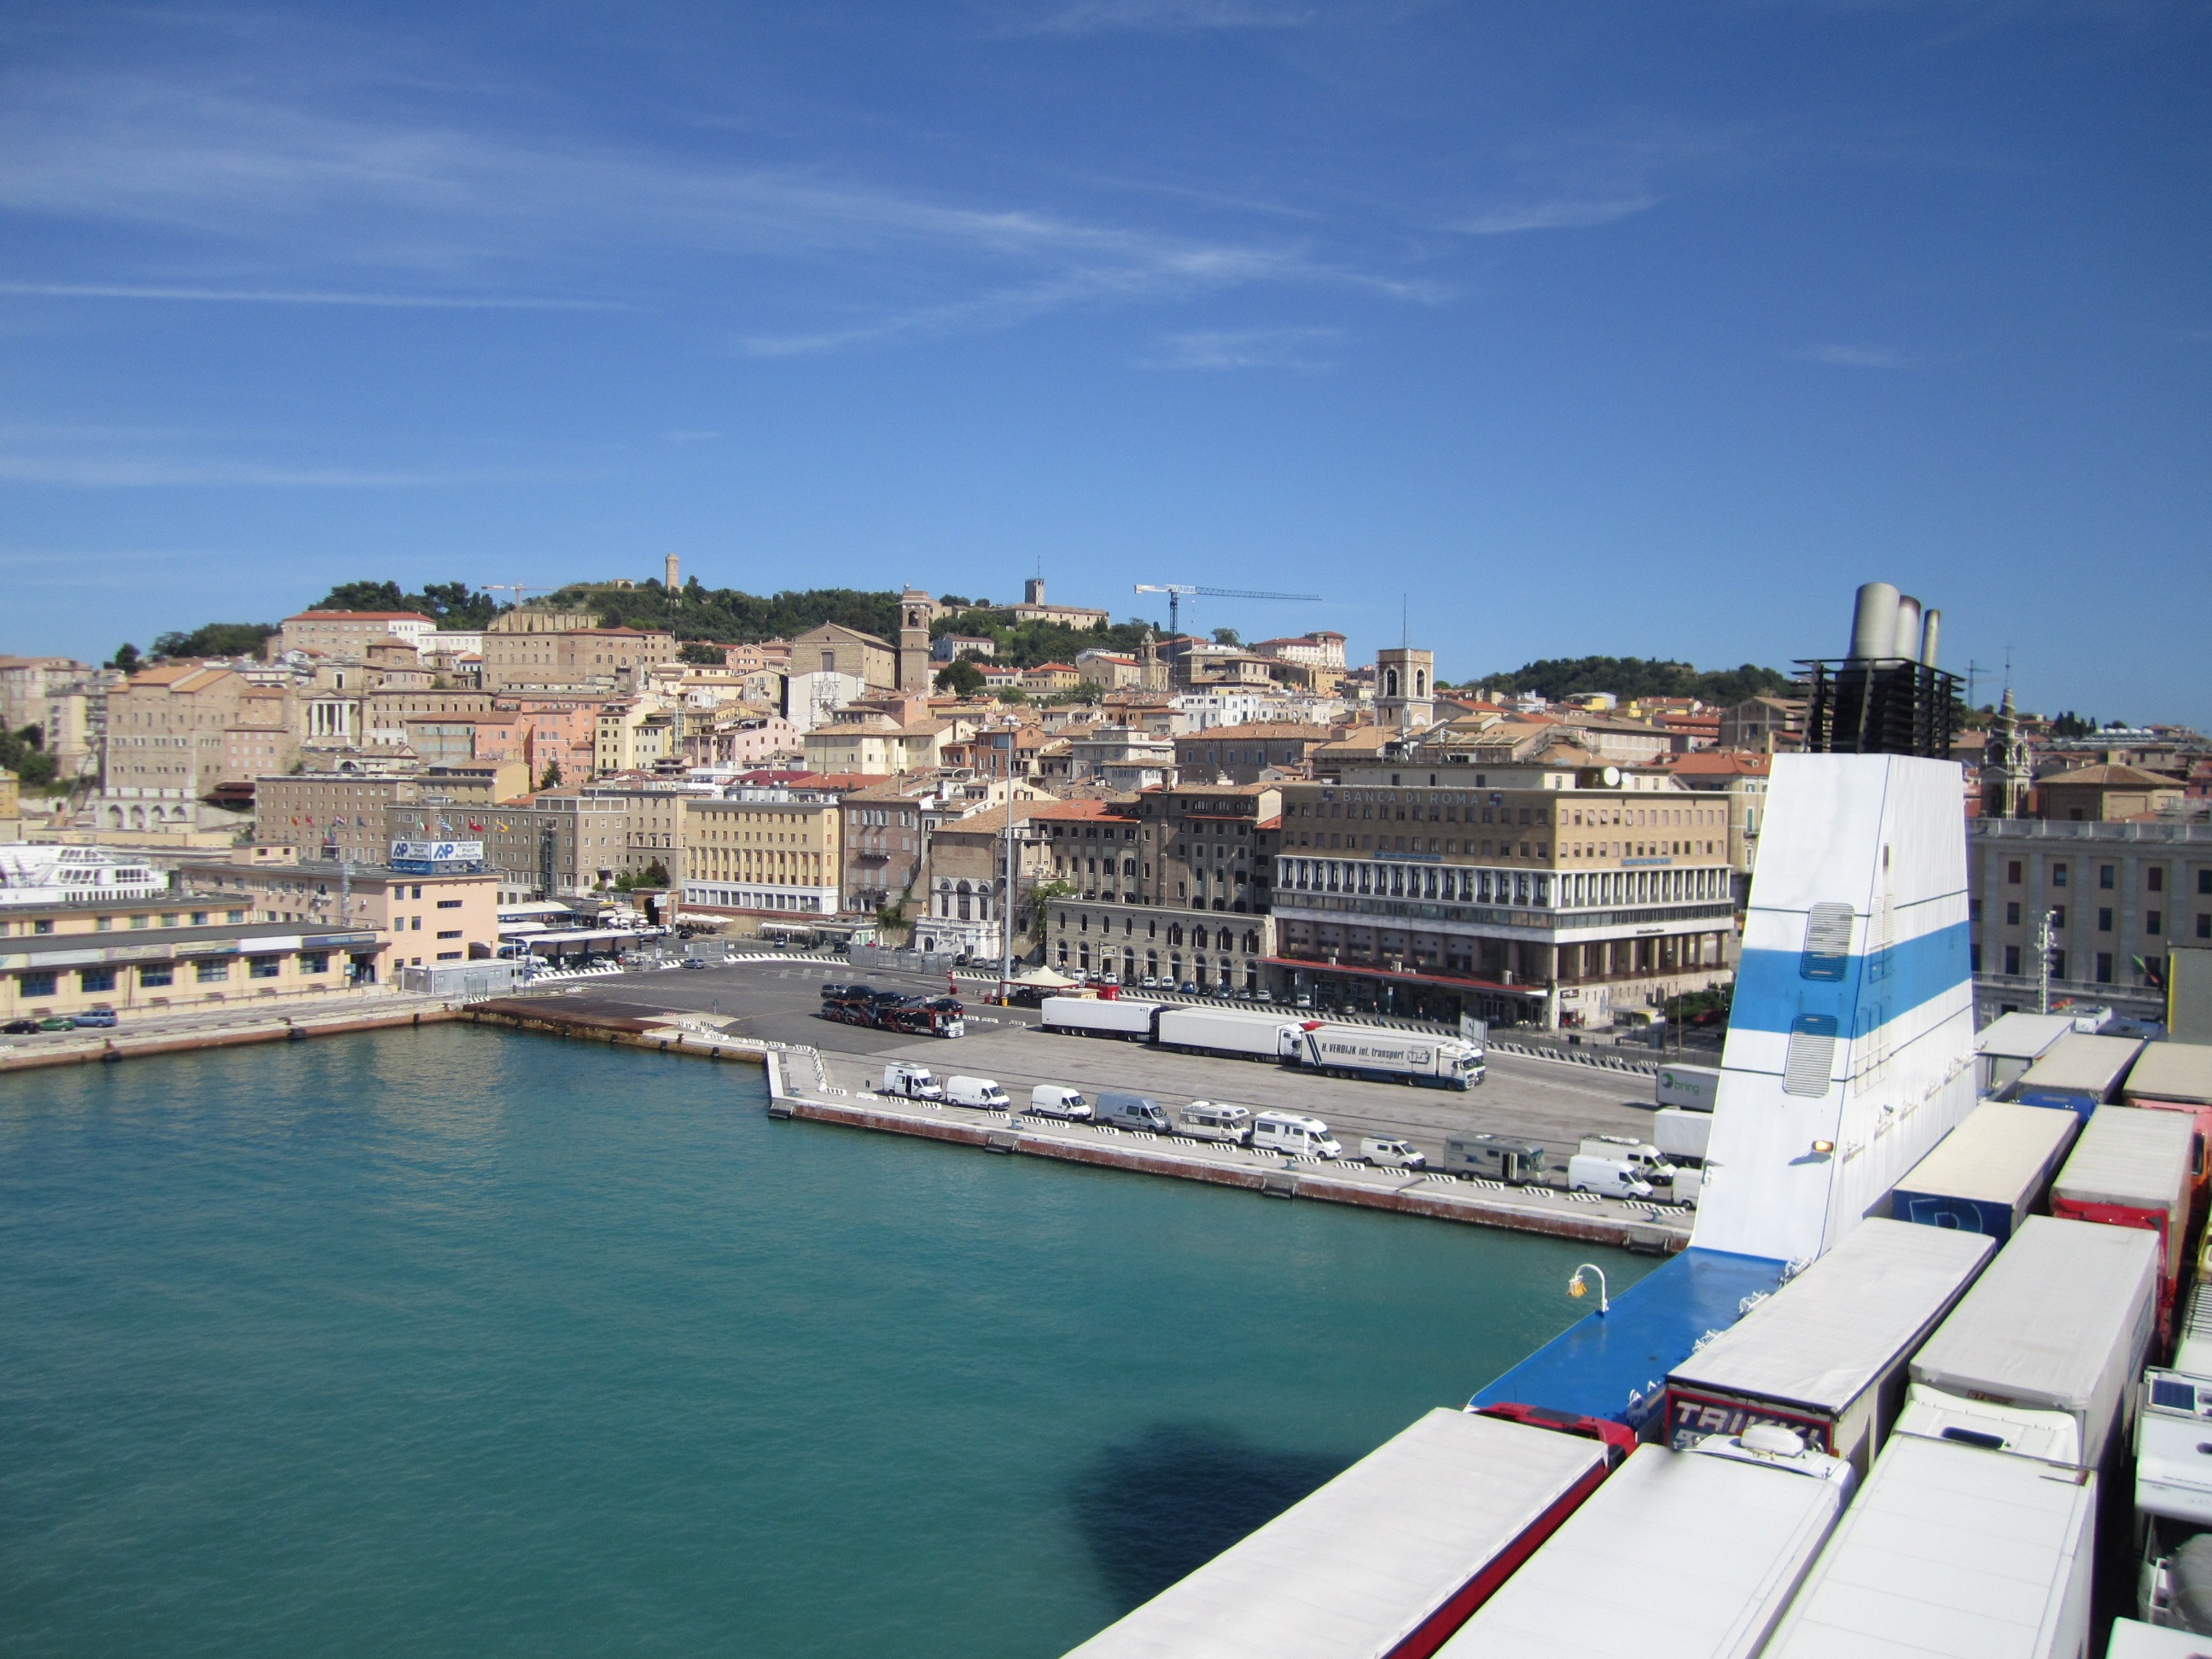
sea, coast, dock, town, cityscape, vacation, travel, vehicle, holiday, bay, italy, harbor, marina, port, car ferry, ancona